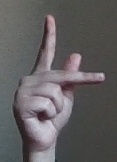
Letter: dha